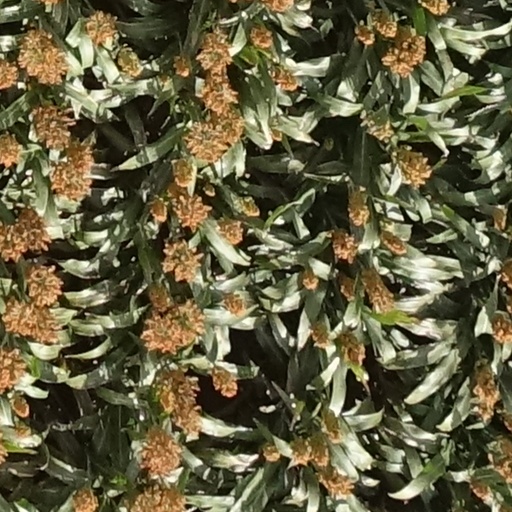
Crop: sorghum